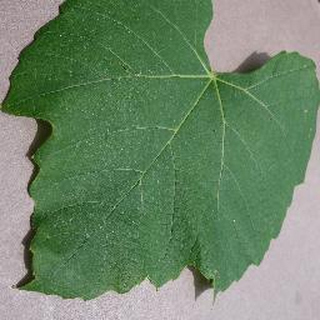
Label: healthy_grape